Joseph Opala

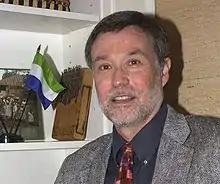

Joseph A. Opala, OR (born August 4, 1950) is an American historian noted for establishing the "Gullah Connection," the historical links between the indigenous people of the West African nation of Sierra Leone and the Gullah people of the Low Country region of South Carolina and Georgia in the United States.